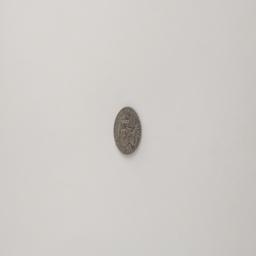
Label: 1_Old_Front